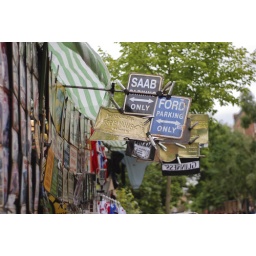
Original road signs in the market of Portobello road (London).